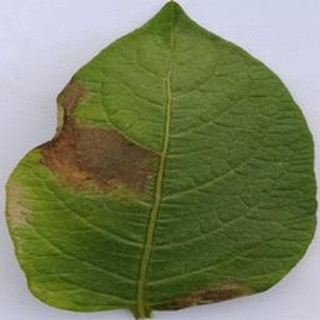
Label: potato_late_blight